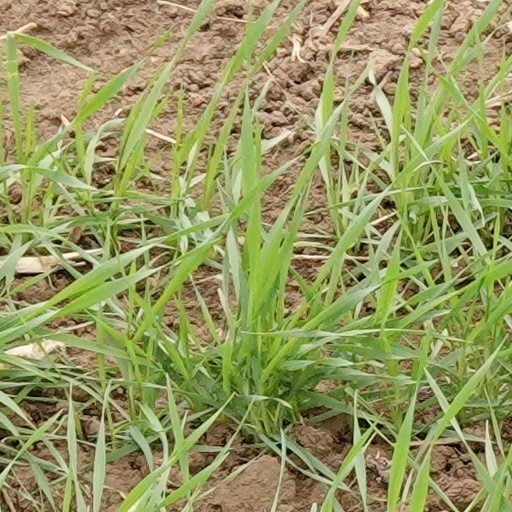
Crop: wheat